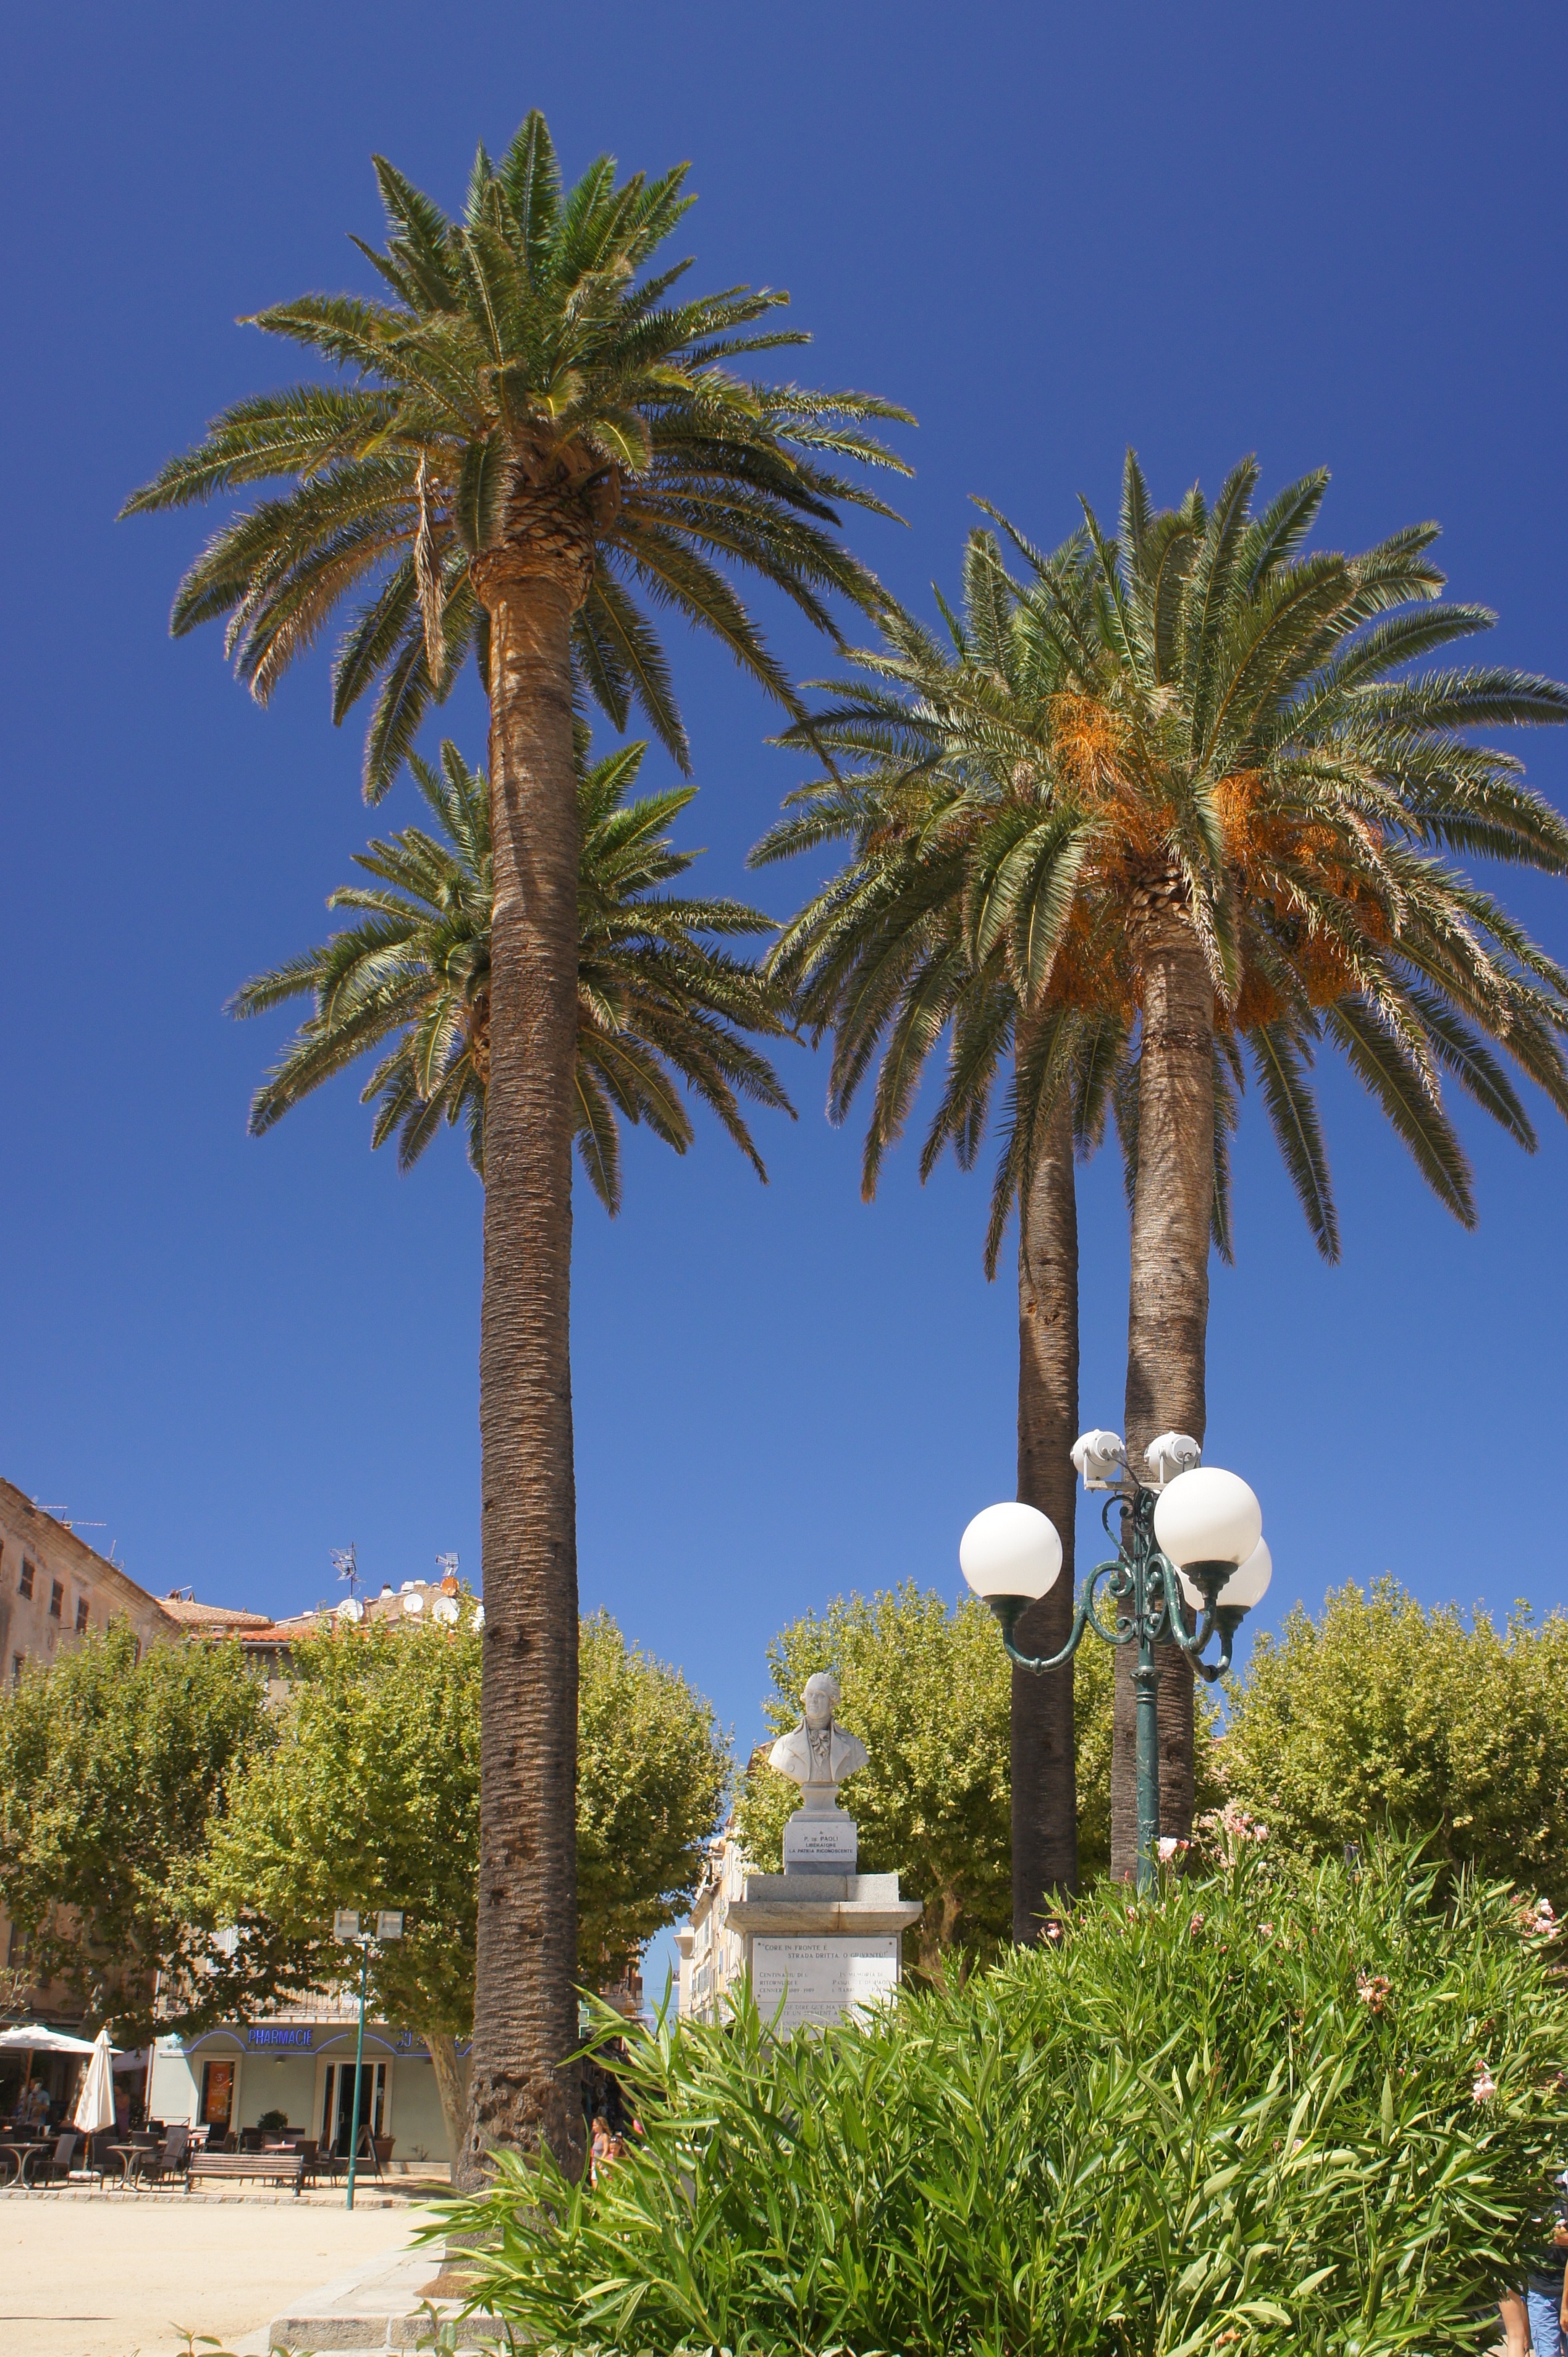
landscape, tree, plant, palm tree, air, flower, vacation, food, produce, botany, blue, nice, palm trees, flowering plant, date palm, woody plant, land plant, arecales, palm family, borassus flabellifer